Rob Thomas (musician)

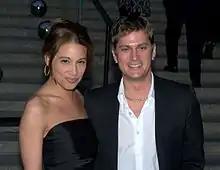
Thomas and his wife Marisol at the 2010 Tribeca Film Festival

A mutual friend introduced him to model Marisol Maldonado at an afterparty in Montreal in late 1997. They both claim it was love at first sight. Thomas said that, "I knew the second I kissed her that I would never, ever kiss another person." As he was in the midst of an international tour, their initial courtship was via phone. Maldonado was at first reluctant to date Thomas, unsure if she could handle being the wife of a rock star. When he returned to the United States, they went on their first date, to a music festival in Boston. That night, he told her he would marry her, and a month later he proposed. They were married on October 2, 1999, at manager Michael Lippman's ranch in California. Their wedding was broadcast on ABC's "Celebrity Weddings in Style". They reside in Bedford, New York.